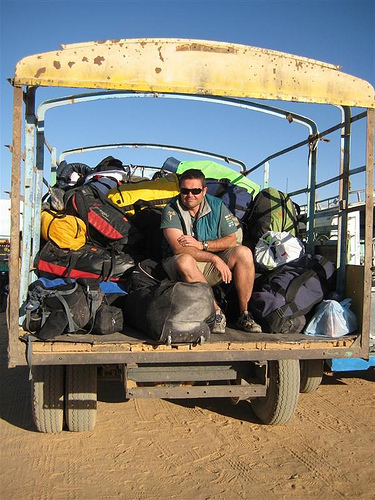
A man that is sitting in the back of a truck with luggage.

a man in the back of a truck with duffel bags piled all around him

A man sitting on the back of a truck with numerous bags.

Man sitting in truck with a a lot of luggage dirt road

A man sitting on luggage in the rear of a truck.